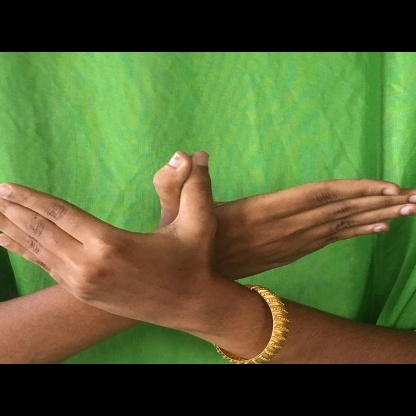
Mudra: Garuda